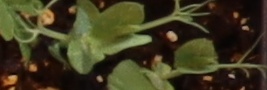
Label: Field Pea